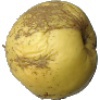
Label: golden_apple